Free Church of Scotland (since 1900)

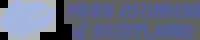

The Free Church of Scotland is a conservative evangelical Calvinist denomination in Scotland. It is the continuation of the original Free Church of Scotland that remained outside the union with the United Presbyterian Church of Scotland in 1900, and remains a distinct Presbyterian denomination in Scotland.